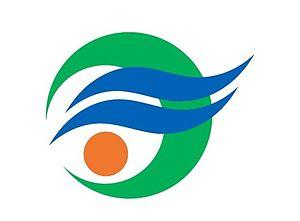
Kinkō est un bourg du district de Kimotsuki, dans la préfecture de Kagoshima, au Japon.